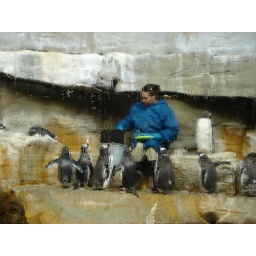
They are kept in a glass house where freezing temperatures are maintained